Reginaldo Francisco del Valle

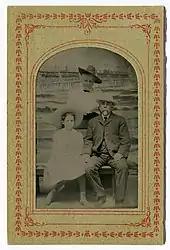
Reginaldo, his wife Helen, and their daughter Lucretia del Valle Grady.

A Democrat, del Valle was a California State Assemblyman from 1880 to 1883. In that position, he unsuccessfully opposed a bill that required all state offices to keep their records only in English, instead of in both Spanish and English moving forward.